Knot (hieroglyph)

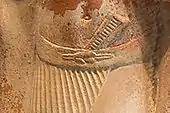
Statue of Raherka, 2350BC, 4th/5th Dynasty.

The ancient Egyptian knot hieroglyph, or "girdle knot", Gardiner sign listed no. S24, portrays a reef knot. Besides its use as a hieroglyph, it has usage in statuary and reliefs. The knot hieroglyph is also an amulet, typically made of worked stone, or as jewellery elements.